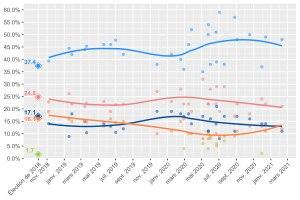
Cette page dresse la liste des sondages d'opinions réalisés pendant la 42e législature du Québec jusqu'aux élections générales prévues en 2022.
L'élection générale québécoise de 2022 sera la 43ᵉ élection générale québécoise et se tiendra le 3 octobre 2022.